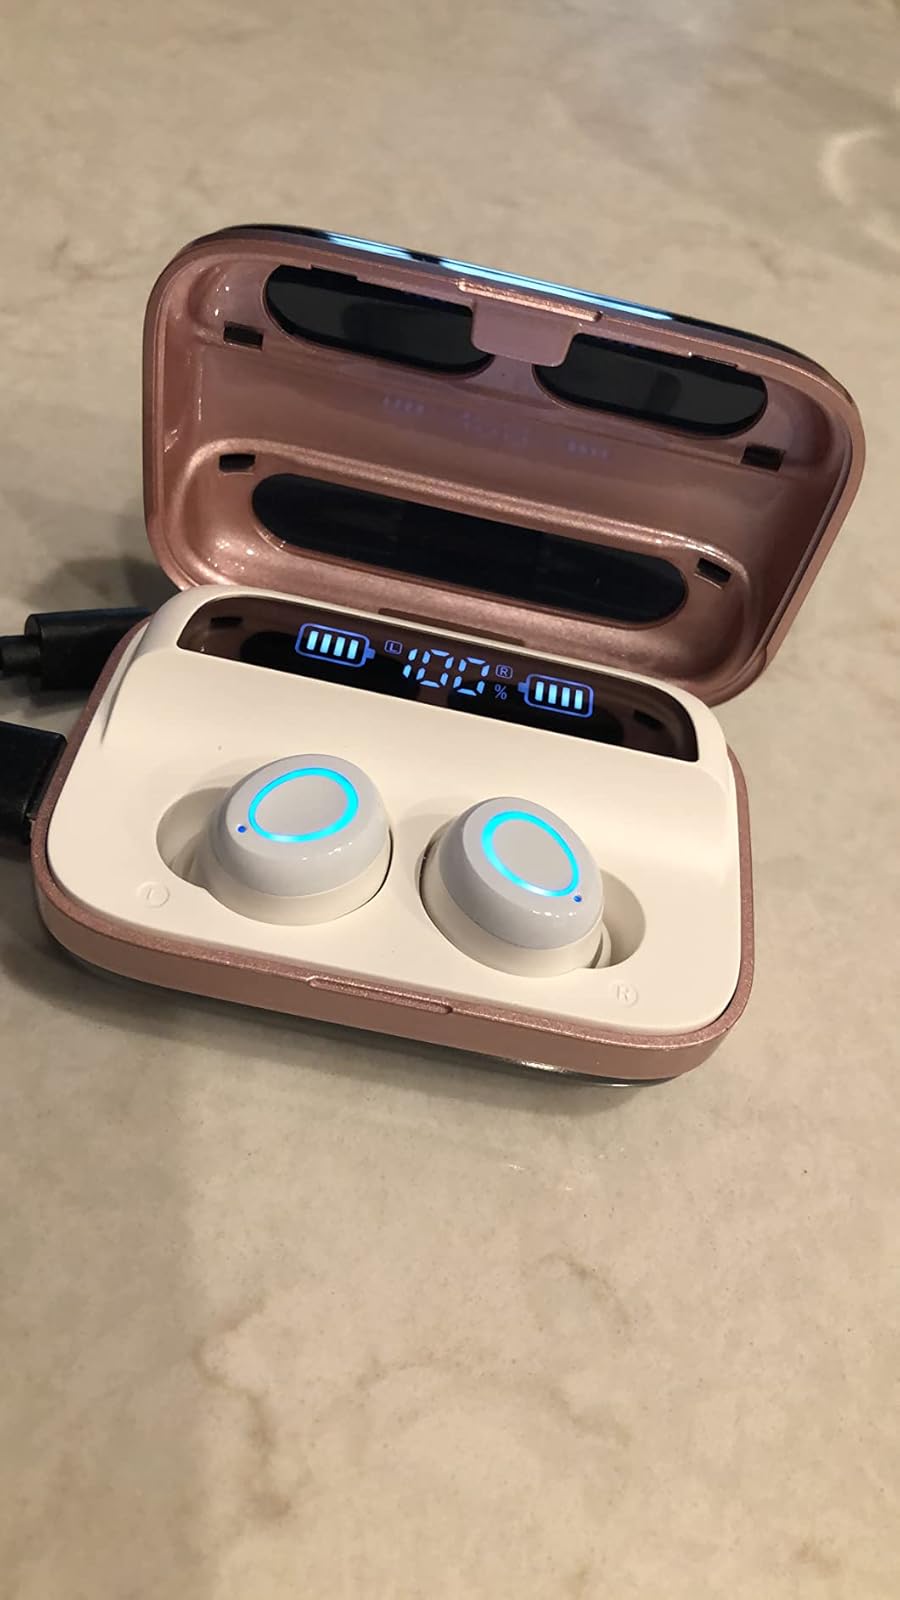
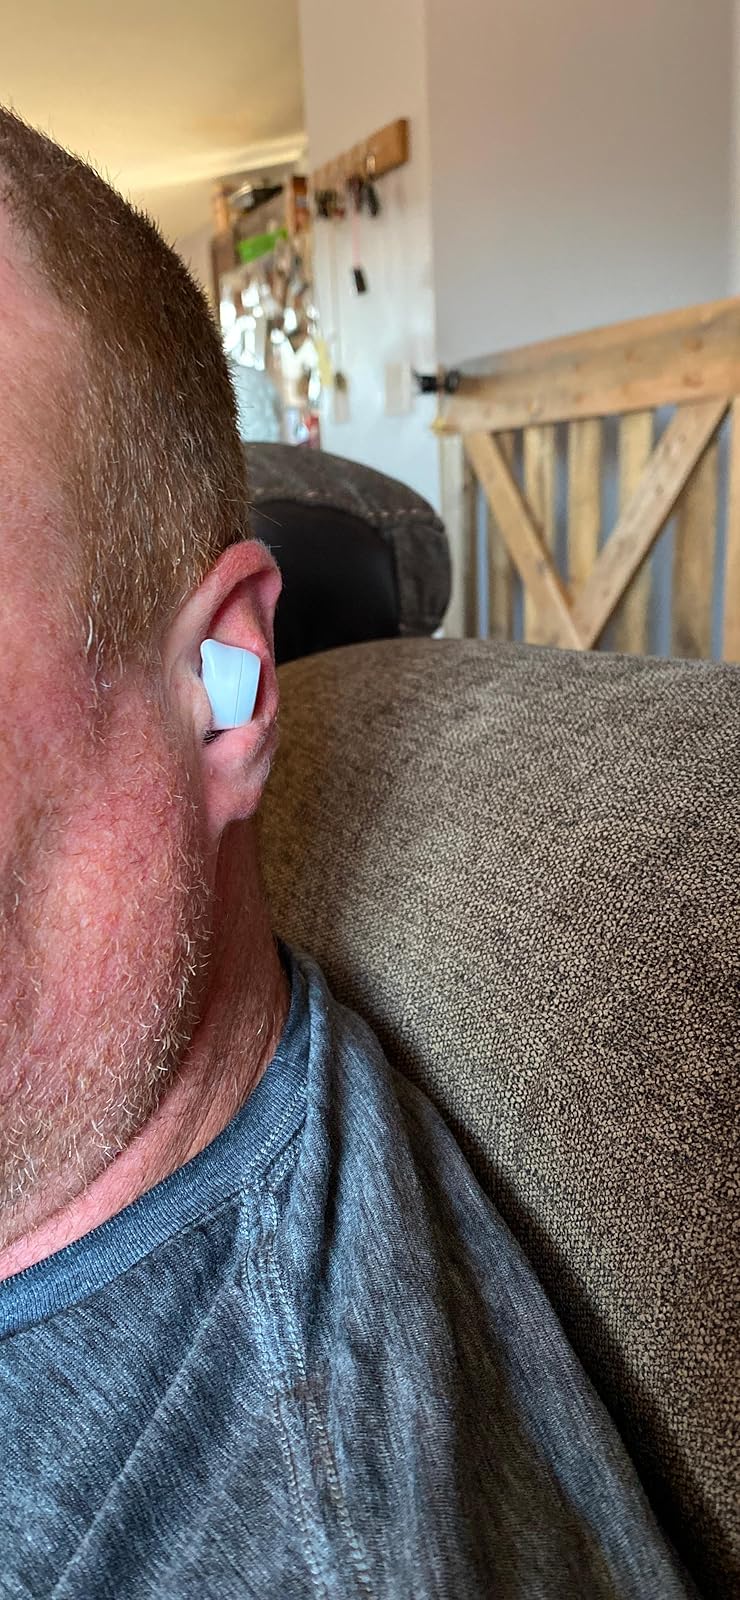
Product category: earbuds
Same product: yes